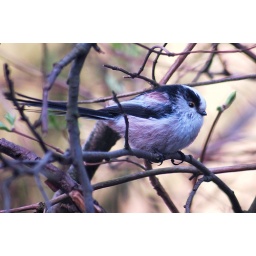
patiently waiting in our old apple tree  //  geduldig wachtend in onze oude appelboom